Palladian architecture

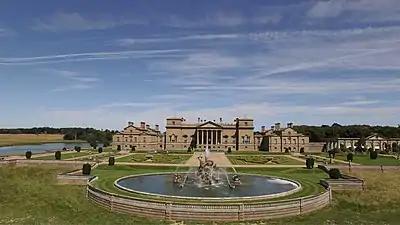
See caption

At the forefront of the new school of design was the "architect earl", Richard Boyle, 3rd Earl of Burlington, according to Dan Cruikshank the "man responsible for this curious elevation of Palladianism to the rank of a quasi-religion". In 1729 he and Kent designed Chiswick House. This house was a reinterpretation of Palladio's Villa Capra, but purified of 16th century elements and ornament. This severe lack of ornamentation was to be a feature of English Palladianism.